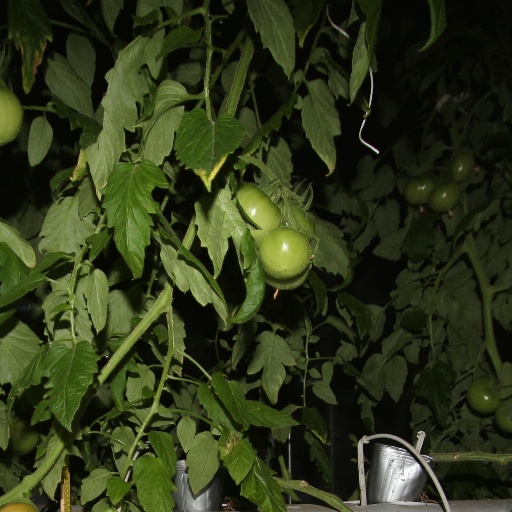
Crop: tomato